Henrique Mitchell de Paiva Cabral Couceiro

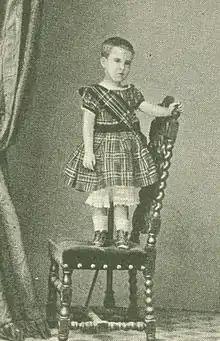
Henrique at the age of 4 years; 1865.

Helen Mitchell was a militant Catholic, and the young José was raised in a strict authoritarian environment, where he read little of the popular literature, never went to the theater, attended mass daily and similarly read "Imitação de Cristo" daily in preparation of the "ultimate sacrifice". Similarly, his life was quite regimented: he went to sleep at 11 and woke at 6 in the morning, fenced for an hour, went to mass, had two hours training on horseback daily, and regularly shined his boots, brushed his suits and cleaned most of his personal items. Helena Mitchell instilled in her son a religious zeal and military regime; at the age of 11 she gave him a copy of the "History of the Crusades", "Ivanhoe" and he read and re-read a copy of "Don Quixote", while fostering ethos of the medieval knight: austerity, valor, abstinence, service to God and to country.